Lieberose forced labor camp

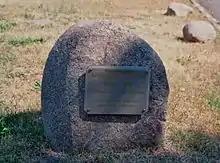
Memorial to the victims of Lieberose forced labor camp

The Lieberose forced labor camp was a Nazi forced labor camp situated near the village of Lieberose in Brandenburg, Germany. It was a subcamp of Sachsenhausen concentration camp, near Cottbus.